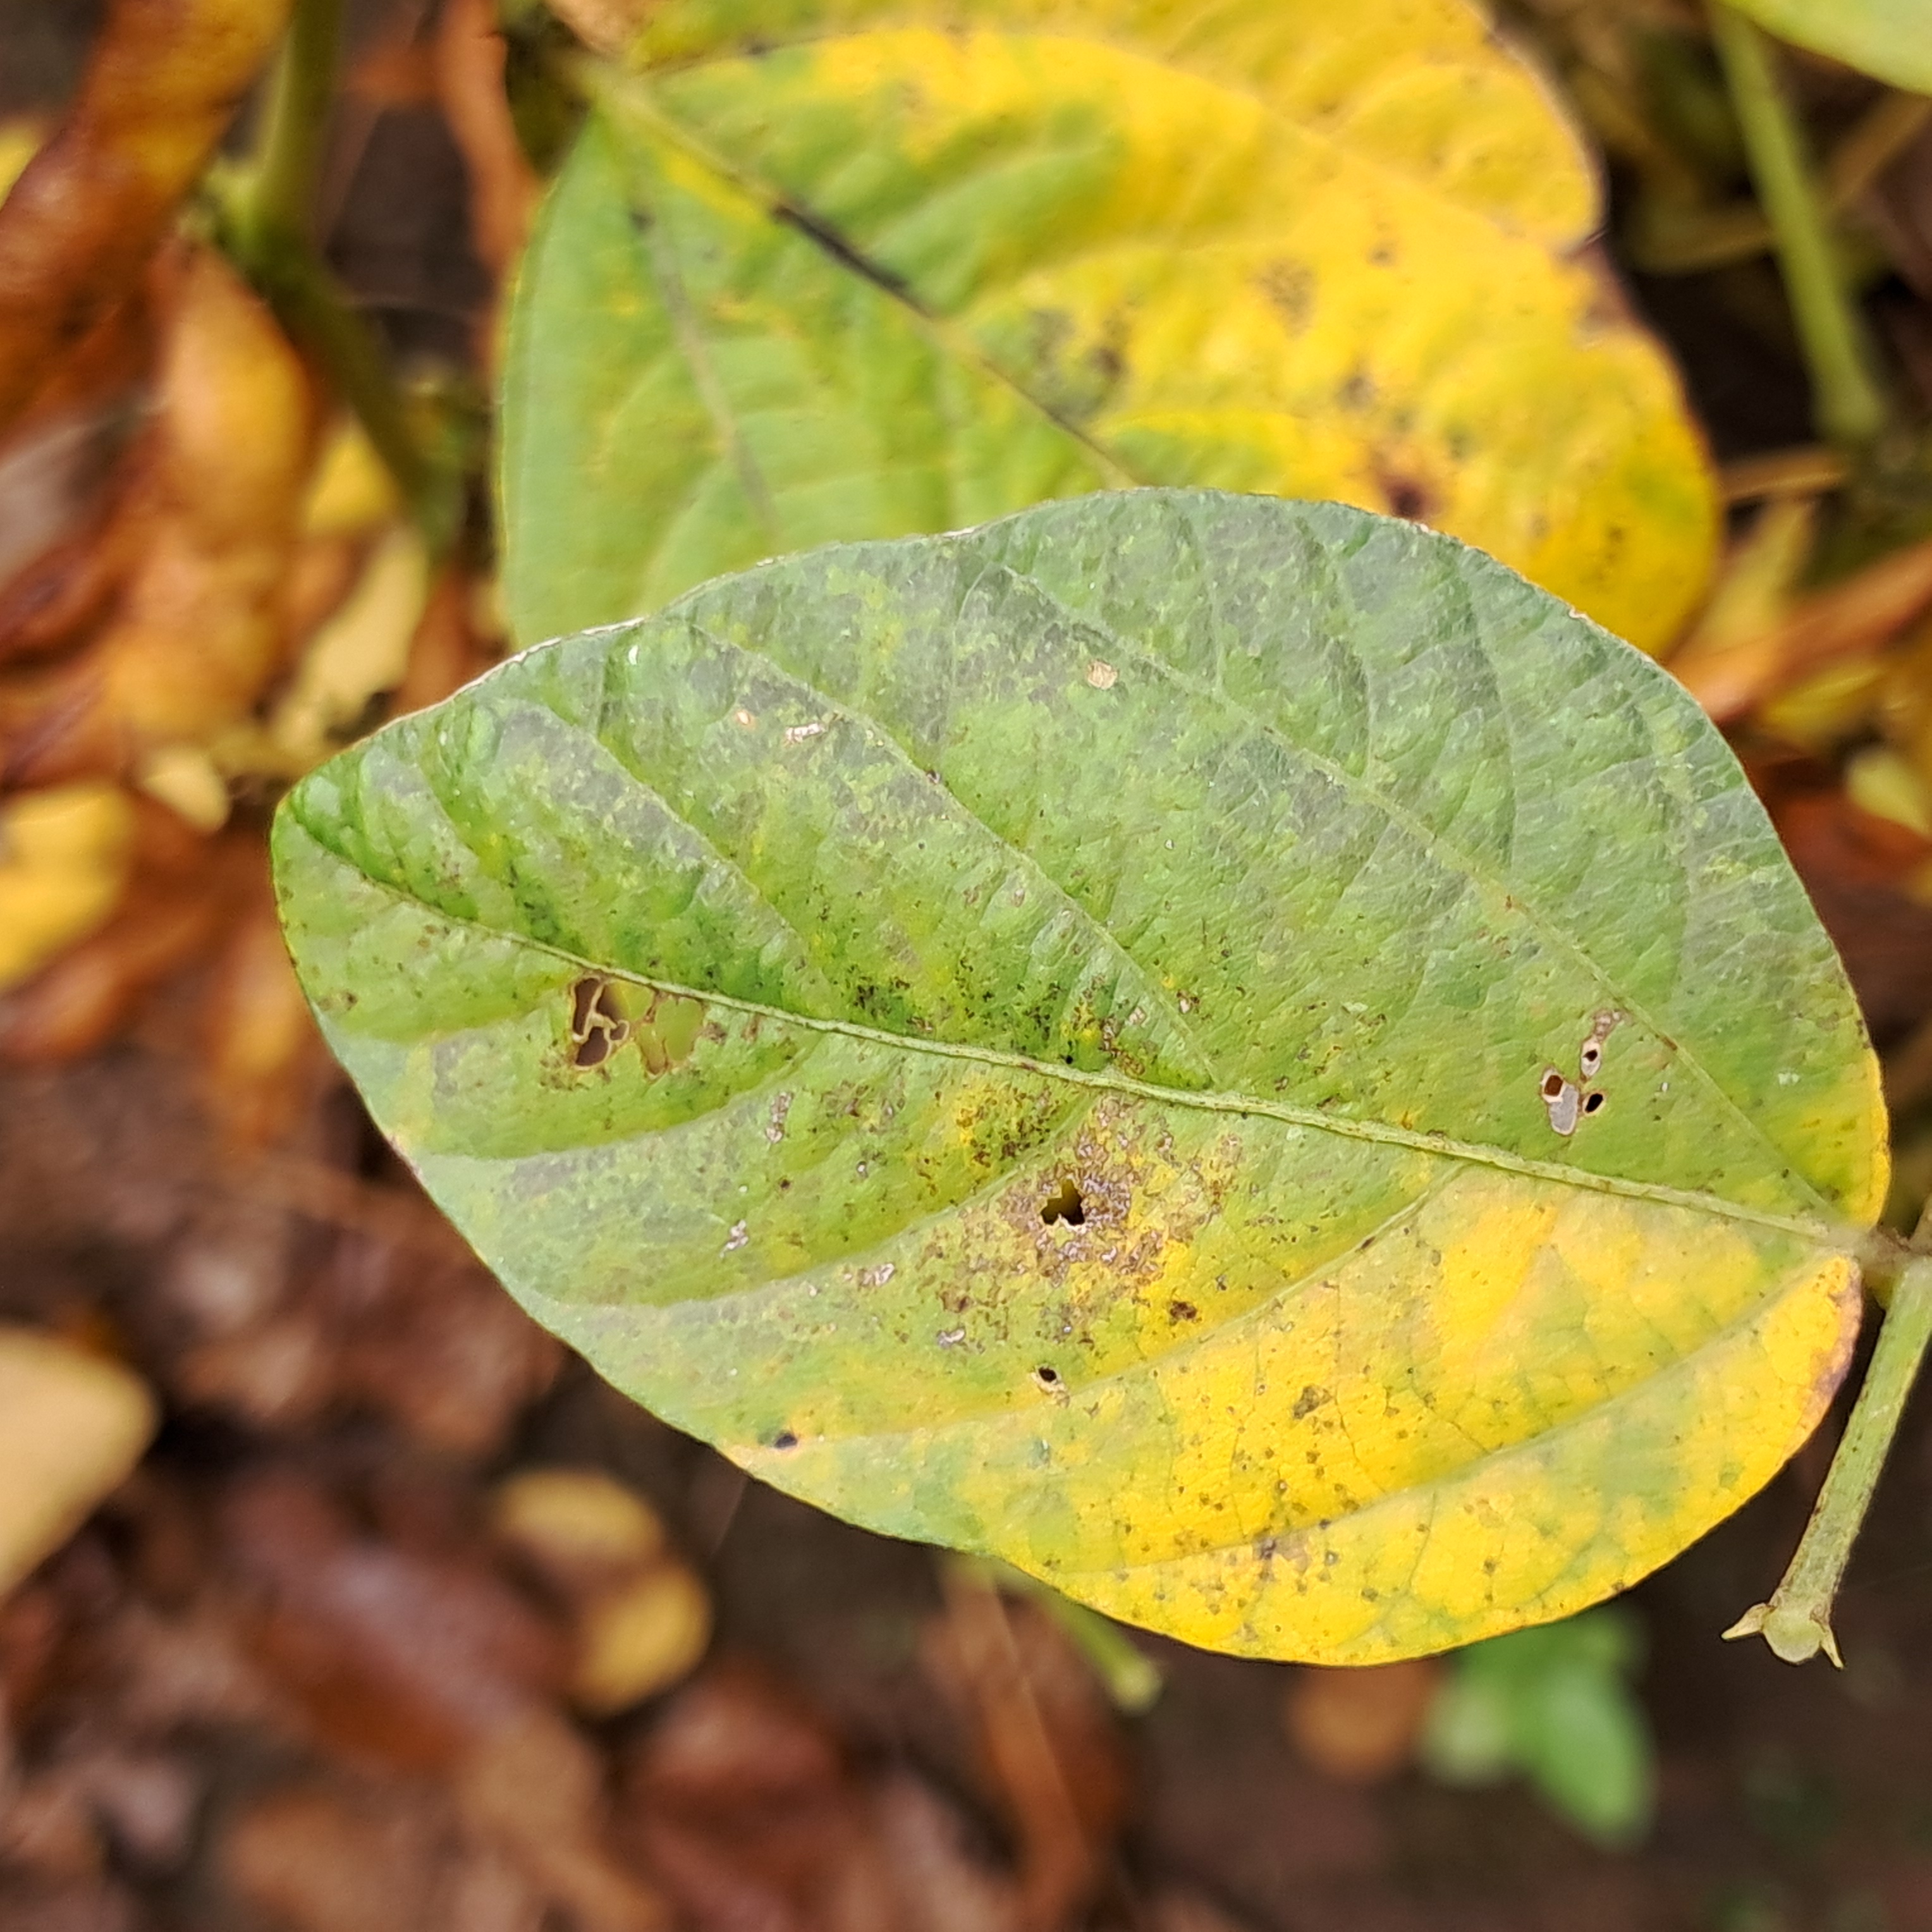
Label: Rust